Reha Kutlu

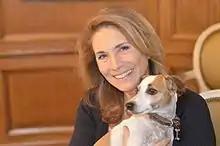
Reha Hutin in 2012

Reha Hutin (April 10, 1945; also known as Reha Hutin-Kutlu) is a Turkish-French producer and journalist. She is president of the 30 Million Friends Foundation, and head of the editorial board of "30 millions d'amis" magazine.